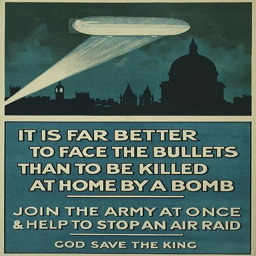
recruitment poster : it is far better to face the bullets than to be killed at home by a bomb .